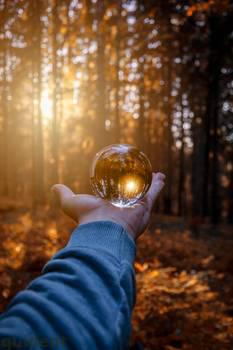
Label: Watermark